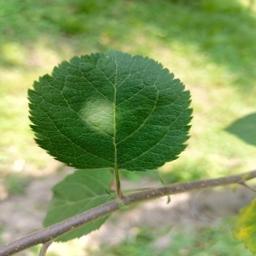
Label: Healthy